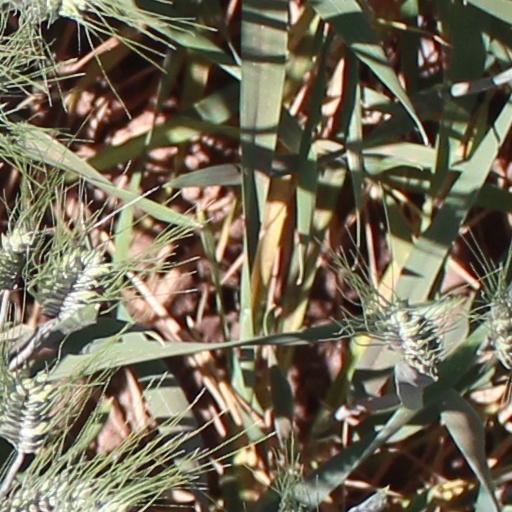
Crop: wheat